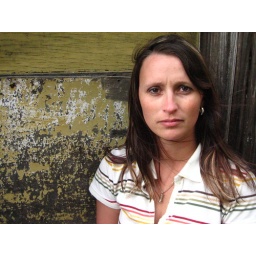
ollie by yellow door